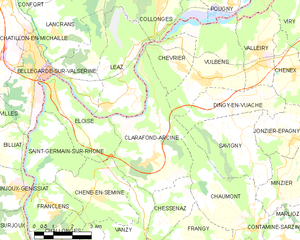
Carte des communes françaises Clarafond-Arcine